Area codes 803 and 839

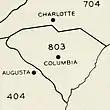
Original numbering plan area 803

Area code 803 is one of the original 86 area codes assigned in 1947, when it was assigned to serve the entire state. It remained the state's sole area code for 48 years.